House at 173 Sixteenth Avenue

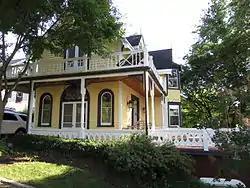

House at 173 Sixteenth Avenue is a historic home located at Sea Cliff in Nassau County, New York. It was built about 1880 and is a -story, cruciform clapboard residence with a cross-gable roof. It features a two-tiered wraparound porch and Gothic details.